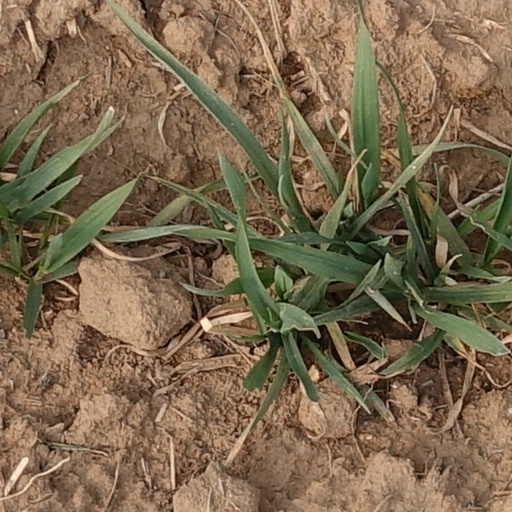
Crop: wheat